Ismail Ibn Sharif

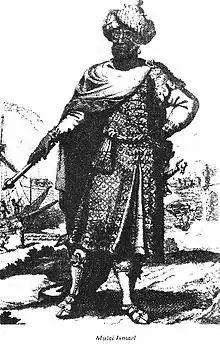
Engraving of Moulay Ismail

While Moulay Ismail was occupied with these tribes in the Atlas, Ahmed ben Mehrez forged an alliance with Moulay Harran to destabilise Ismail's empire. When Moulay Ismail learned, in 1684/5, that the two rebels had taken control of Taroudant and its hinterland, he immediately set out to besiege the city. Ahmed went out with a group of slaves to visit a sanctuary and was confronted by some members of the Zirâra tribe, who were soldiers of Ismail. Although they did not recognise him, the Zirâra attacked him, sparking a short battle, which ended with the death of Ahmed. The sultan's soldiers only realised who he was after his death around the middle of October 1685. Ismail ordered that he be given a funeral and buried. Moulay Harran continued the resistance until April 1687, when he fled into the Sahara. The population of Taroudant was massacred and the city was repopulated with Rifans from Fez. Many of Ismail's military commanders had lost their lives in this war, but after this date, no one else challenged the power of the Sultan. The war between Ahmed and Ismail had come to an end after thirteen years of fighting.